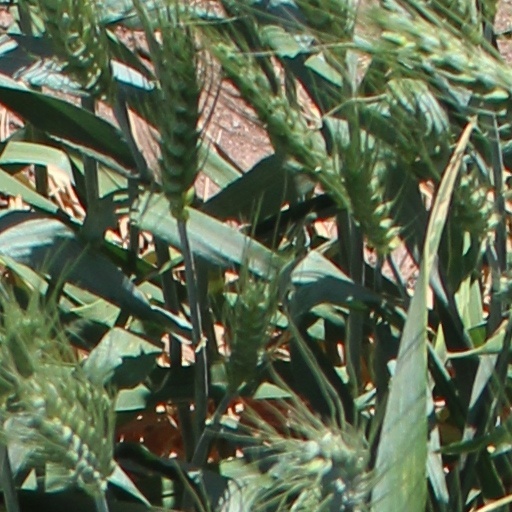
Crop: wheat